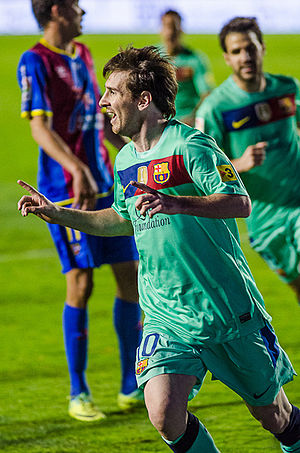
Udebanedragt
Lionel Messi der bærer en FC Barcelona-udebanedragt, 2012
En udebanedragt er en spilledragt, der bæres af udebaneholdet i holdsportskampe. Den påkræves af et hold i en kamp, hvor holdene ellers ville bære samme farver. Dette forhindrer forvirring hos dommere, spillere og tilskuere. I nogle sportsgrene er det i stedet hjemmeholdet som skifter spilledragt hvis dragterne ellers ville have samme farve. I nogle tilfælde bærer et hjemmebanehold sin udebanedragt, fordi den er mere populær end hjemmebanedragten.